Goose flight

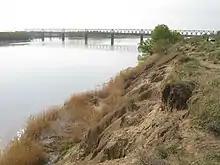
Location of Goose flight in 2011, before museumification

Goose flight or Goose migration is a paleontological site and natural monument in Pavlodar, Kazakhstan, located on the eastern shore of the river Irtysh. It is one of Eurasia's largest burials of "Hipparion" fauna. Fossils of more than 60 species were found, including "Chilotherium", "Samotherium", "Machairodus", and "Lagomeryx".